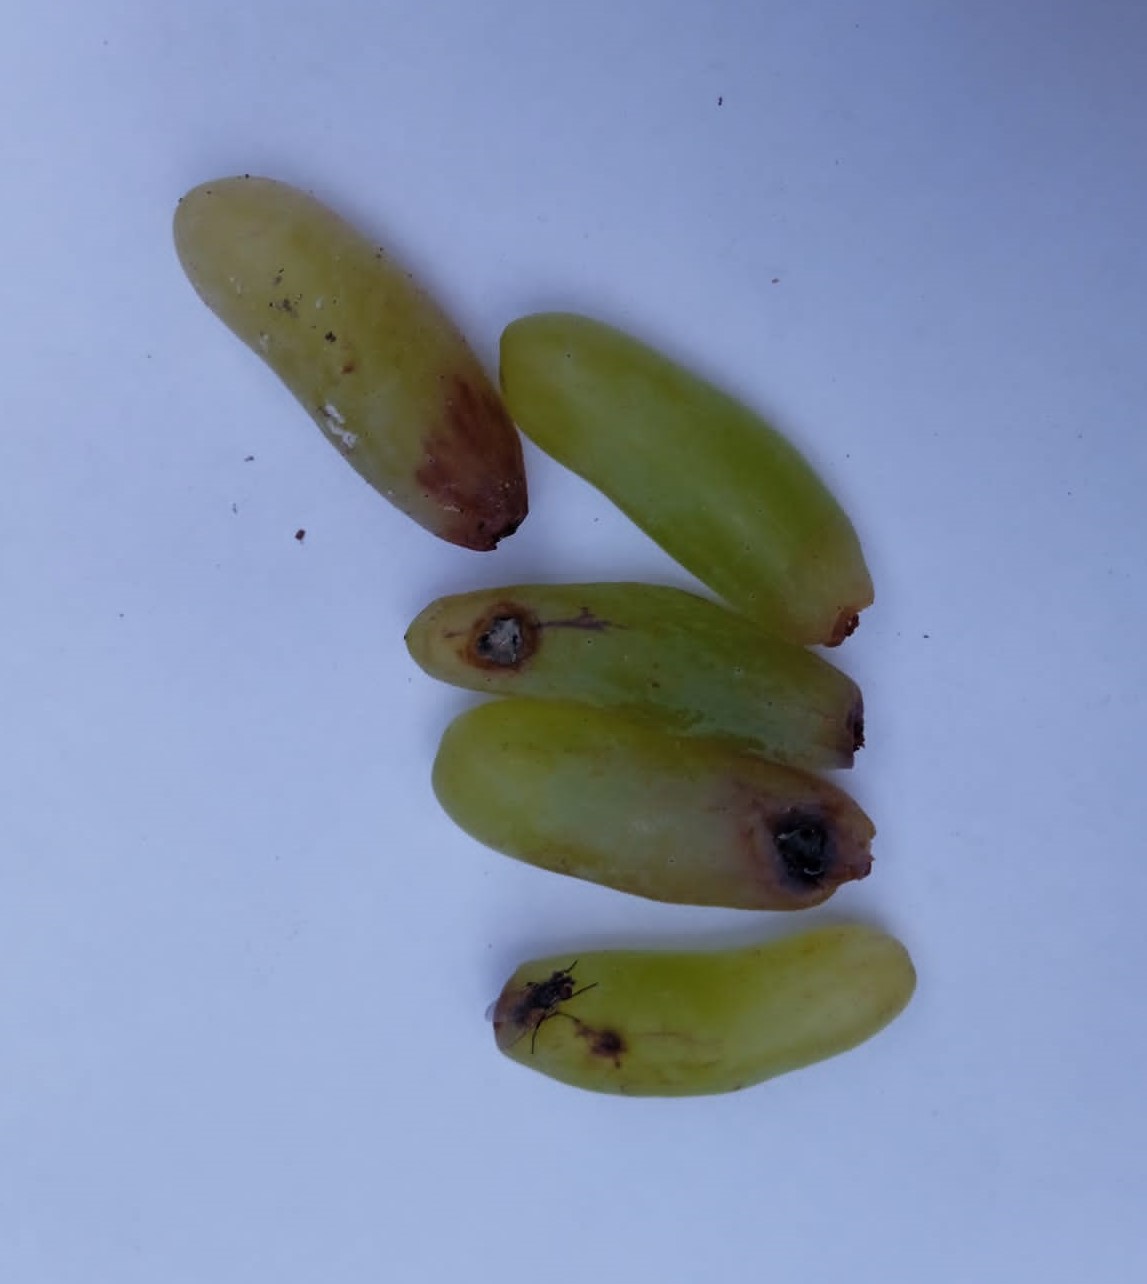
Fruit: grape
Condition: rotten